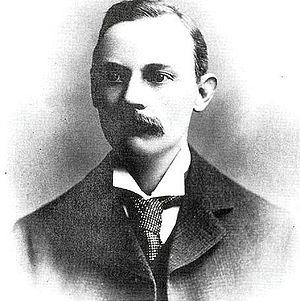
Andrew Claude de la Cherois Crommelin était un astronome britannique d'ascendance française huguenote. Il était né à Antrim dans le Comté d'Antrim en Irlande du Nord, et formé en Angleterre au Marlborough College et au Trinity College de Cambridge. Il travailla à l'observatoire royal de Greenwich et participa à plusieurs expéditions d'observation d'éclipses solaires.